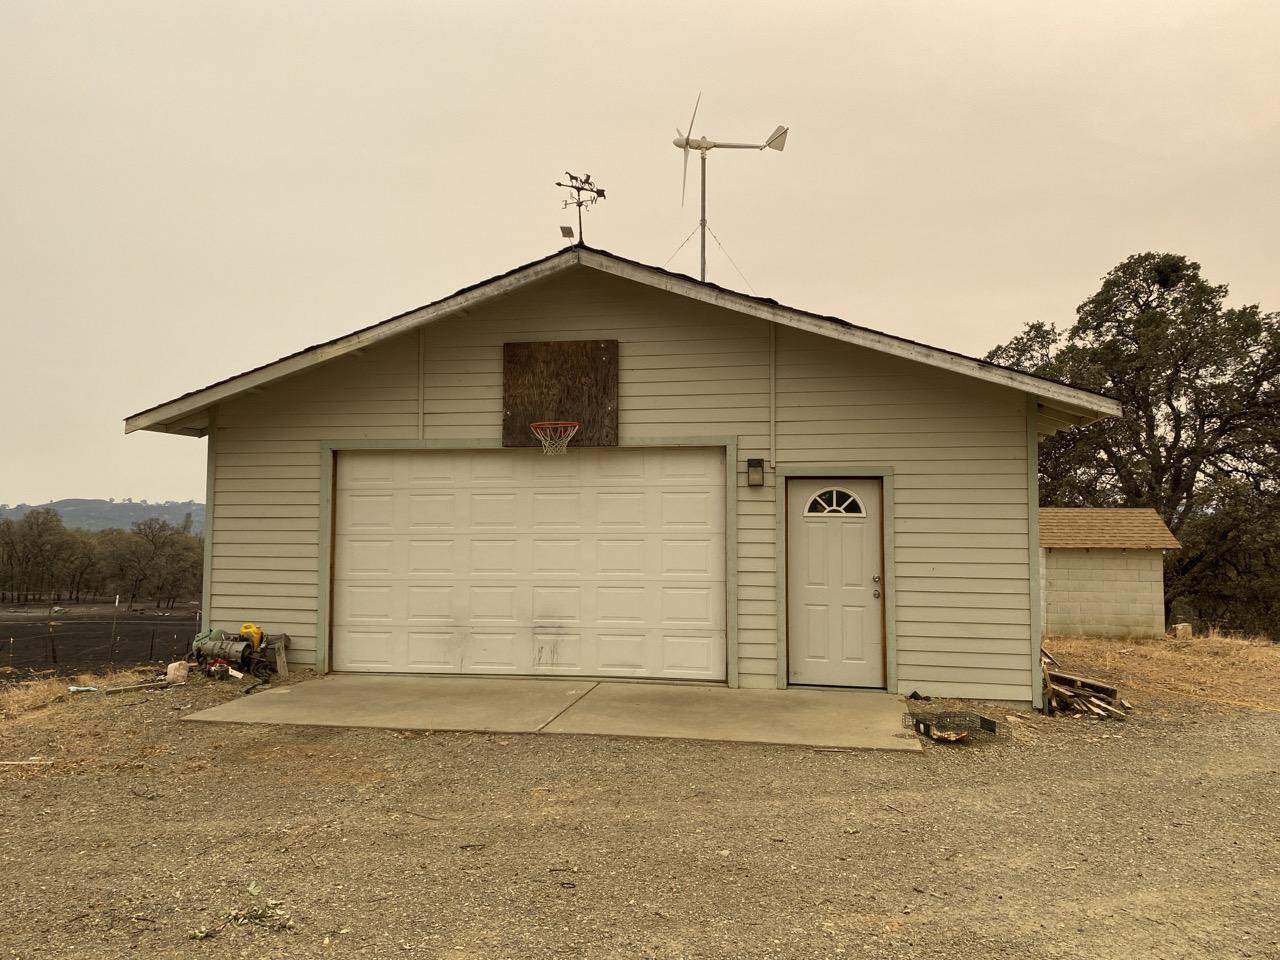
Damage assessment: no_damage